Wing

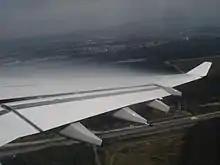
Condensation in the low pressure region over the wing of an Airbus A340, passing through humid air

A wing is a type of fin that produces both lift and drag while moving through air. Wings are defined by two shape characteristics, an airfoil section and a planform. Wing efficiency is expressed as lift-to-drag ratio, which compares the benefit of lift with the air resistance of a given wing shape, as it flies. Aerodynamics is the study of wing performance in air.